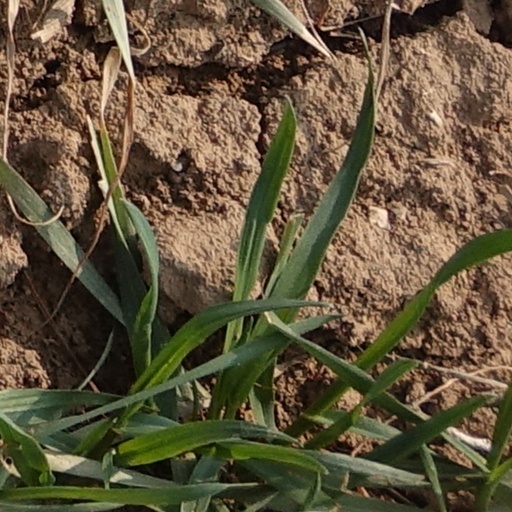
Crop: wheat